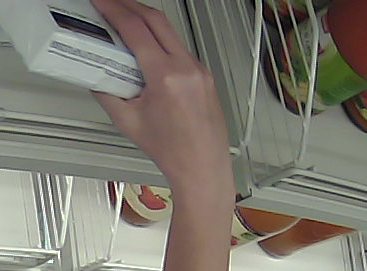
Product: dove_soap